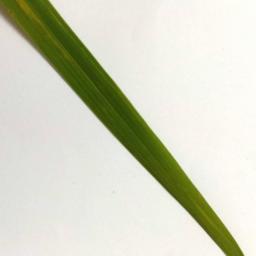
Label: Rice___Healthy